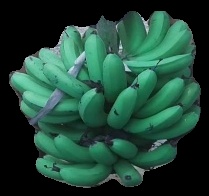
Variety: pachbale
Grade: grade3